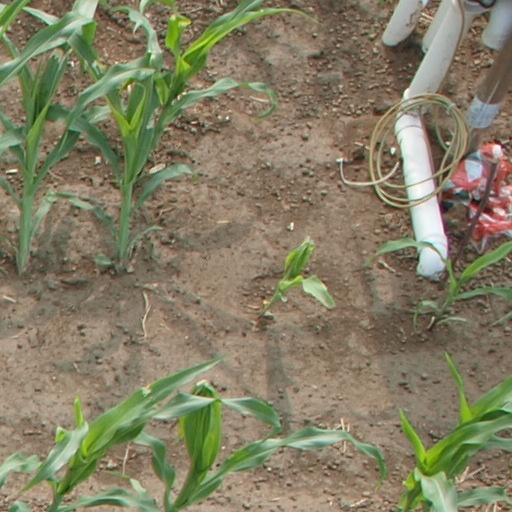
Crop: maize; corn